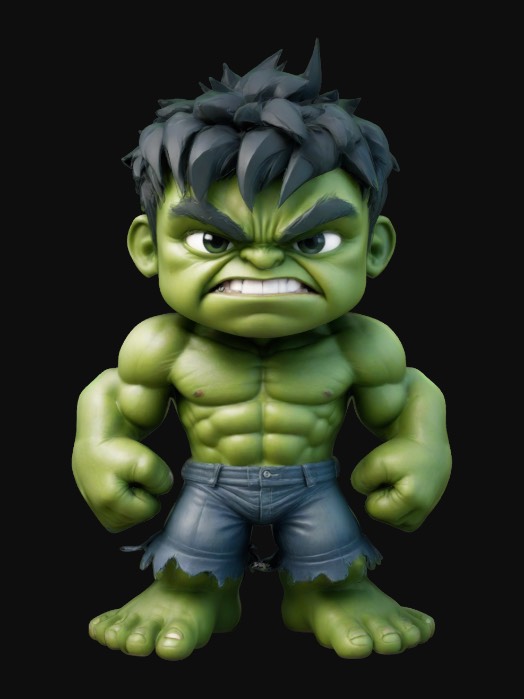
미적 점수 (1~10점): 7